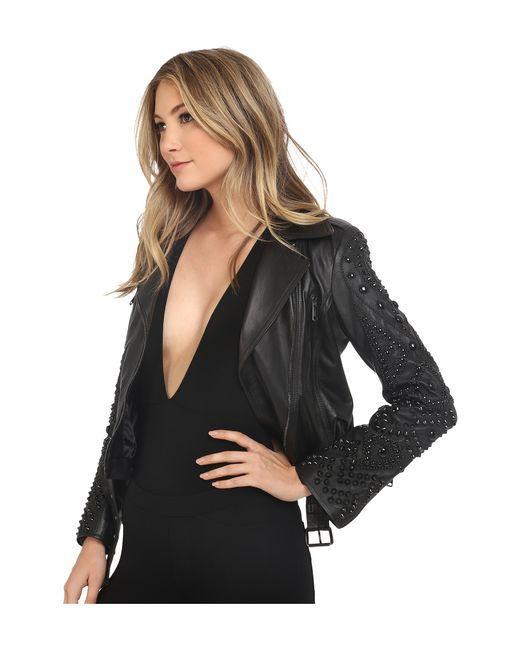
Tief Ausgeschnittene Bluse, dünnes Material, Farbe schwarz